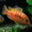
Label: aquarium_fish